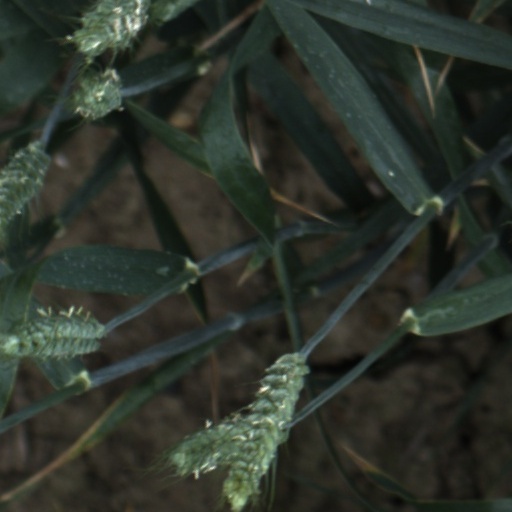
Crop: wheat